Army of Asia Minor

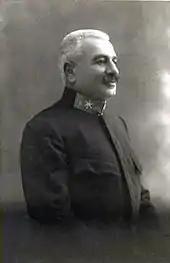
Lt. General Leonidas Paraskevopoulos

With continuing Turkish attacks on and across the "Milne Line", the Greek forces were re-inforced in February by the newly constituted Kydoniai Division. The Greek Army General Headquarters was also transferred from Thessaloniki to Smyrna, and on 15 February, Paraskevopoulos once again assumed direct control of operations, with the Army of Asia Minor effectively disbanded as a distinct command entity. Paraskevopoulos led the Greek Army in its summer offensive of June–August 1920, which advanced as far as Bursa in the north and Alaşehir and Uşak in the south.